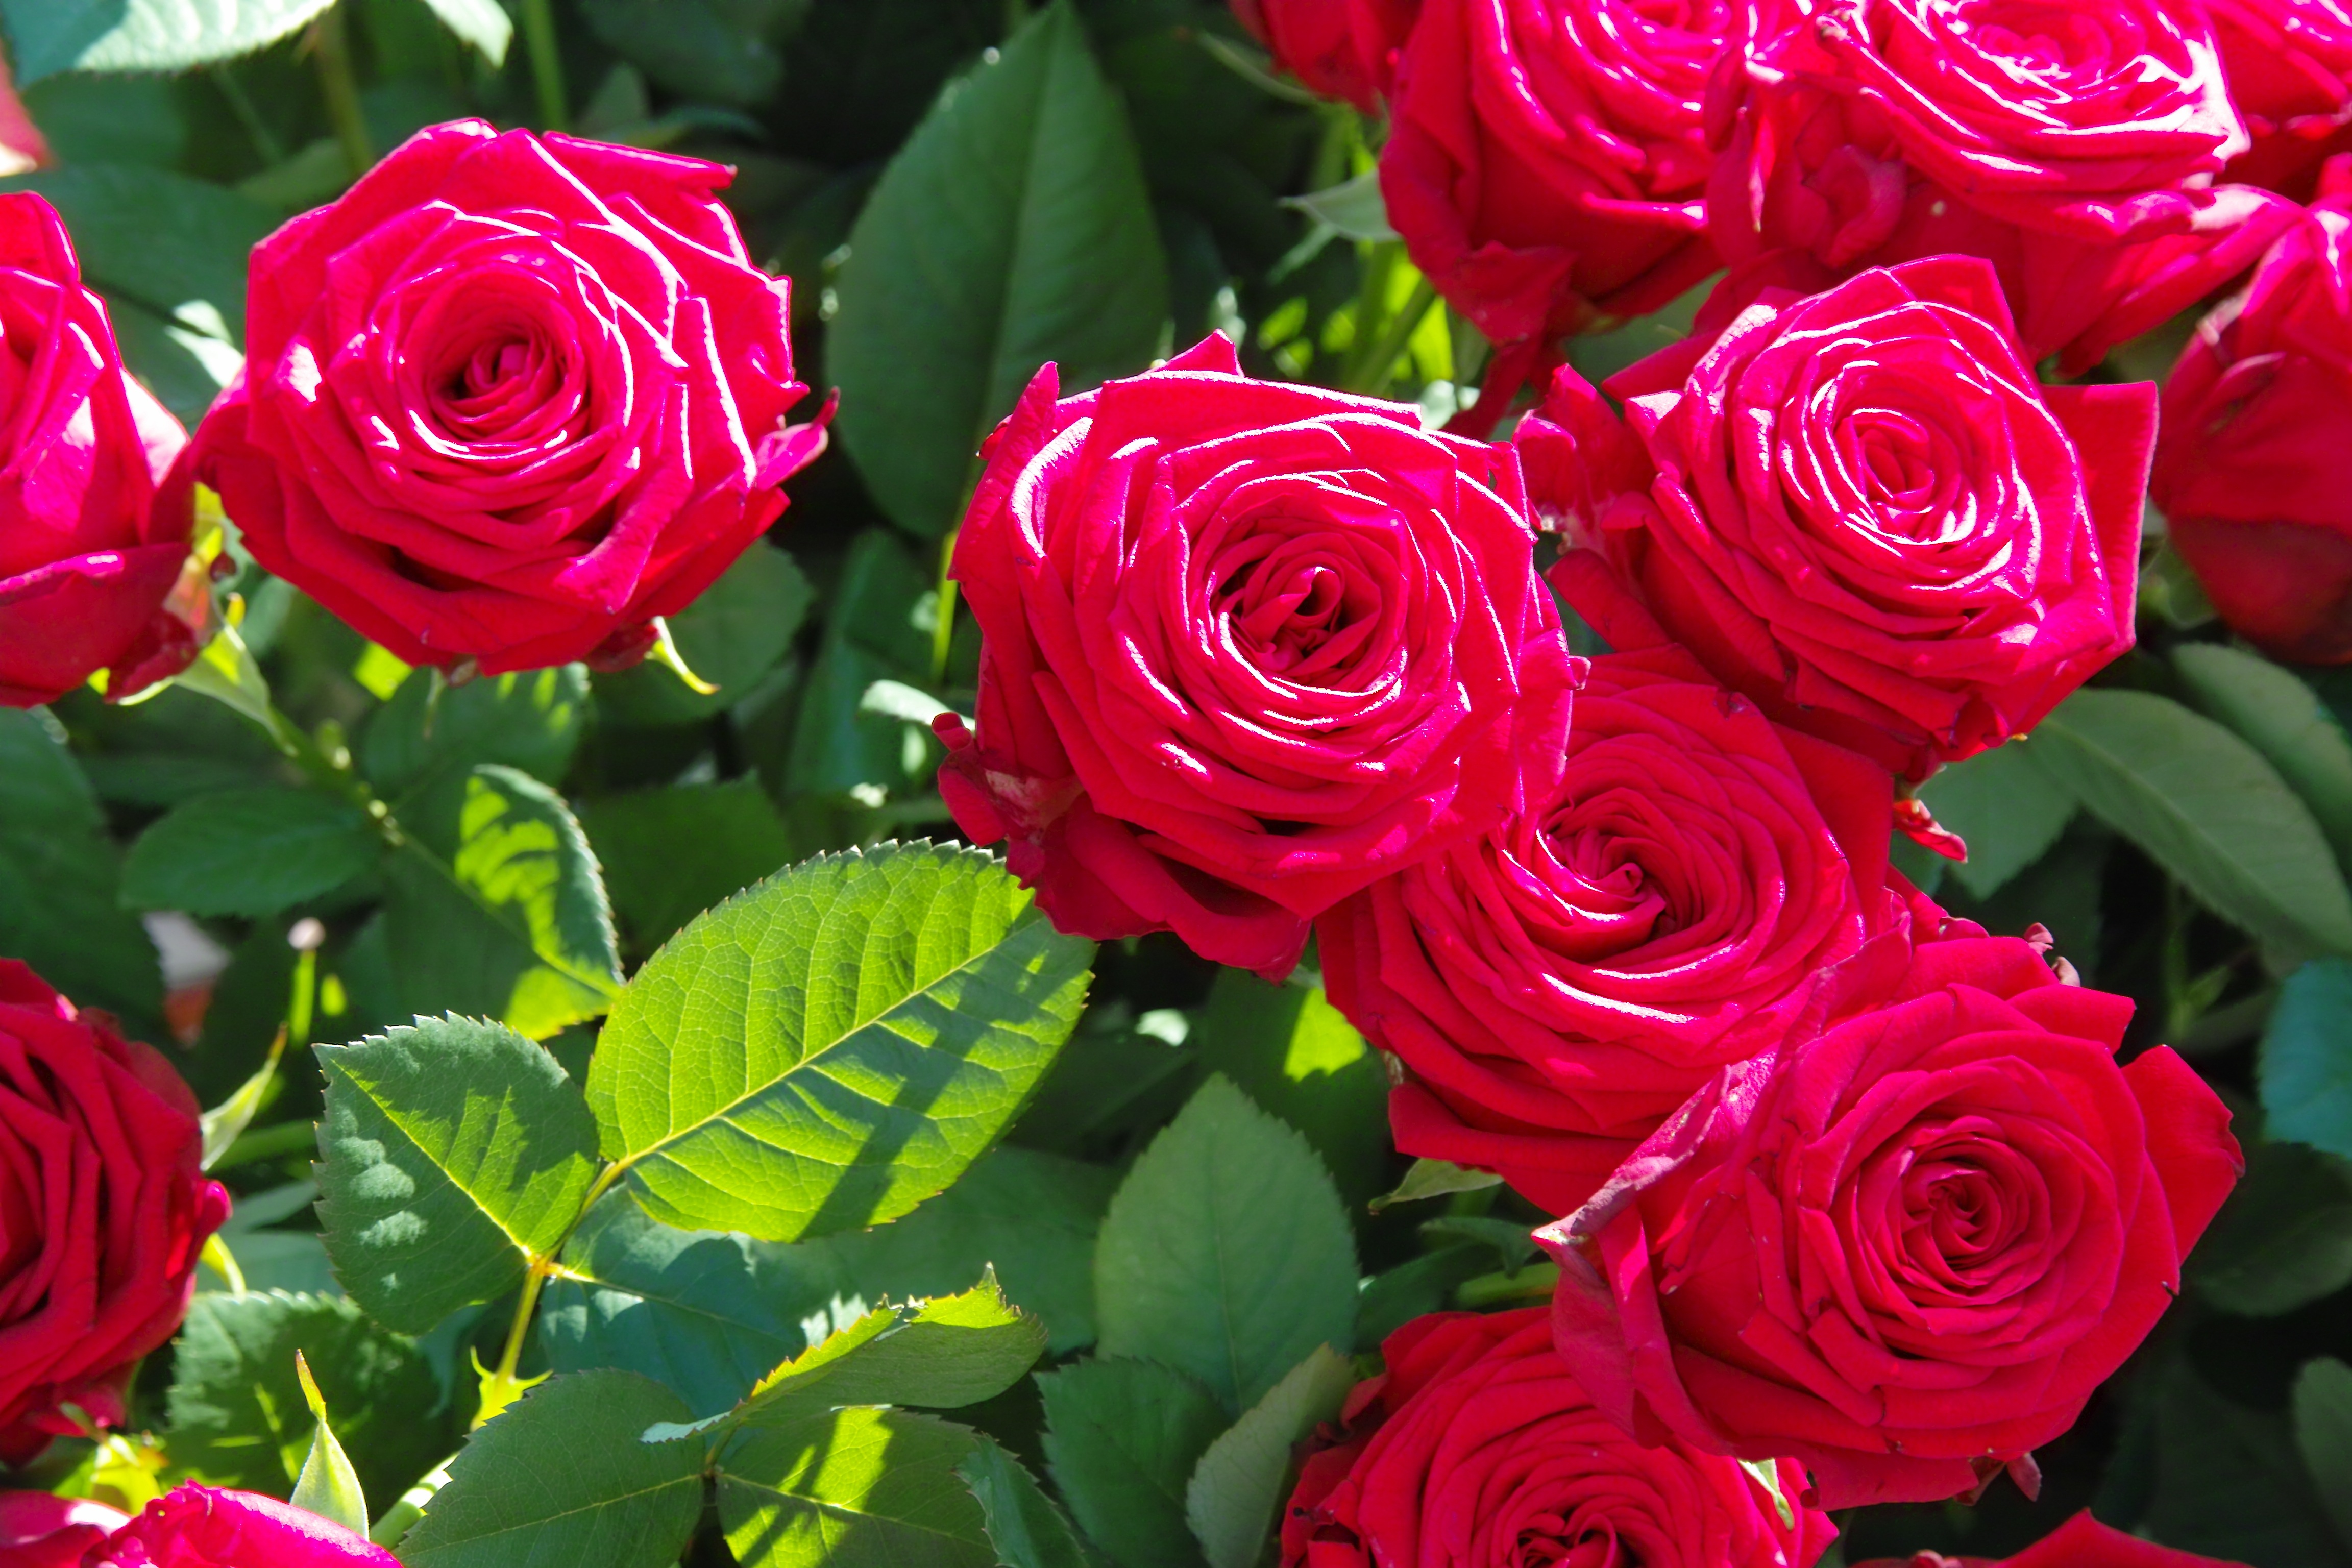
nature, plant, flower, petal, bloom, summer, rose, red, garden, pink, flora, roses, floristry, floribunda, rose bloom, rose flower, rosebush, flowering plant, garden roses, rose family, flower bouquet, annual plant, land plant, rosa centifolia, rose order